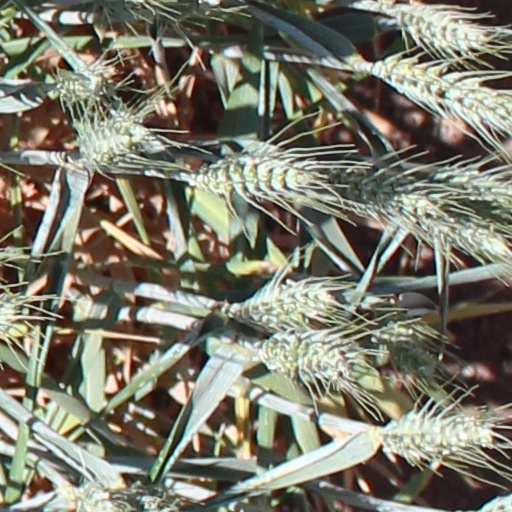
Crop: wheat